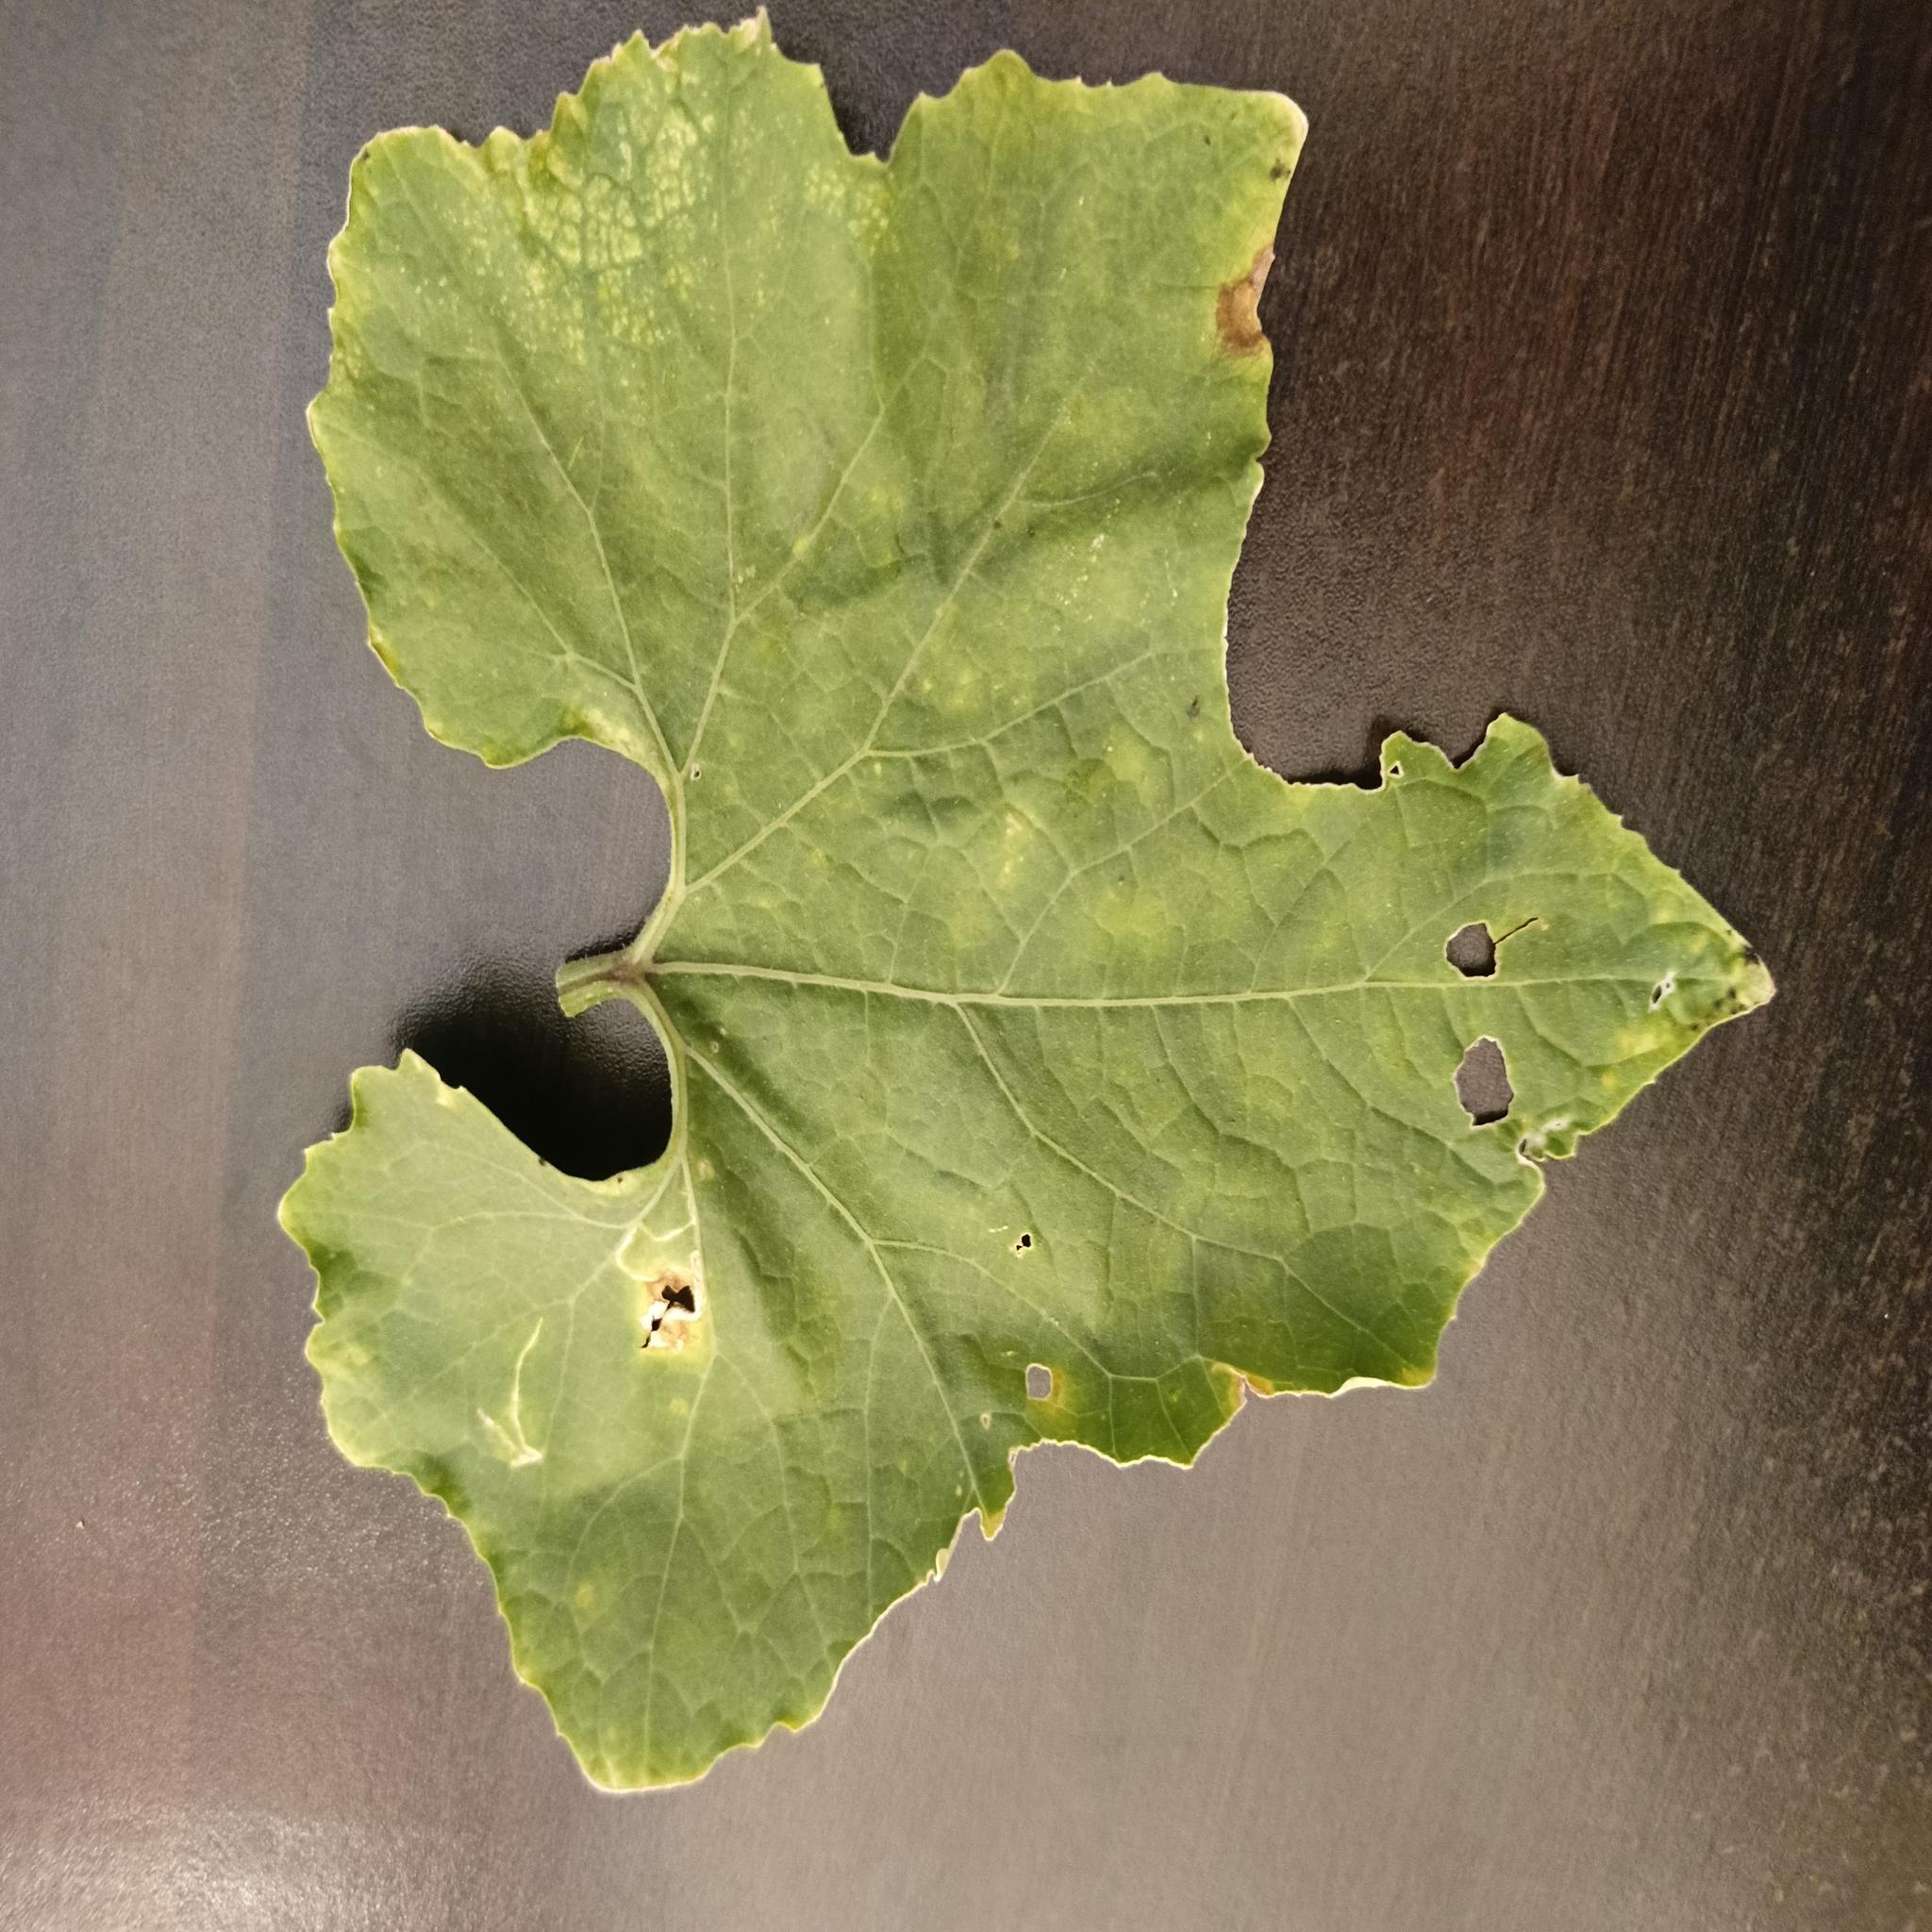
Label: Downy mildew